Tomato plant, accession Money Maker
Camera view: bottom (45 deg); turntable rotation: 60 degrees
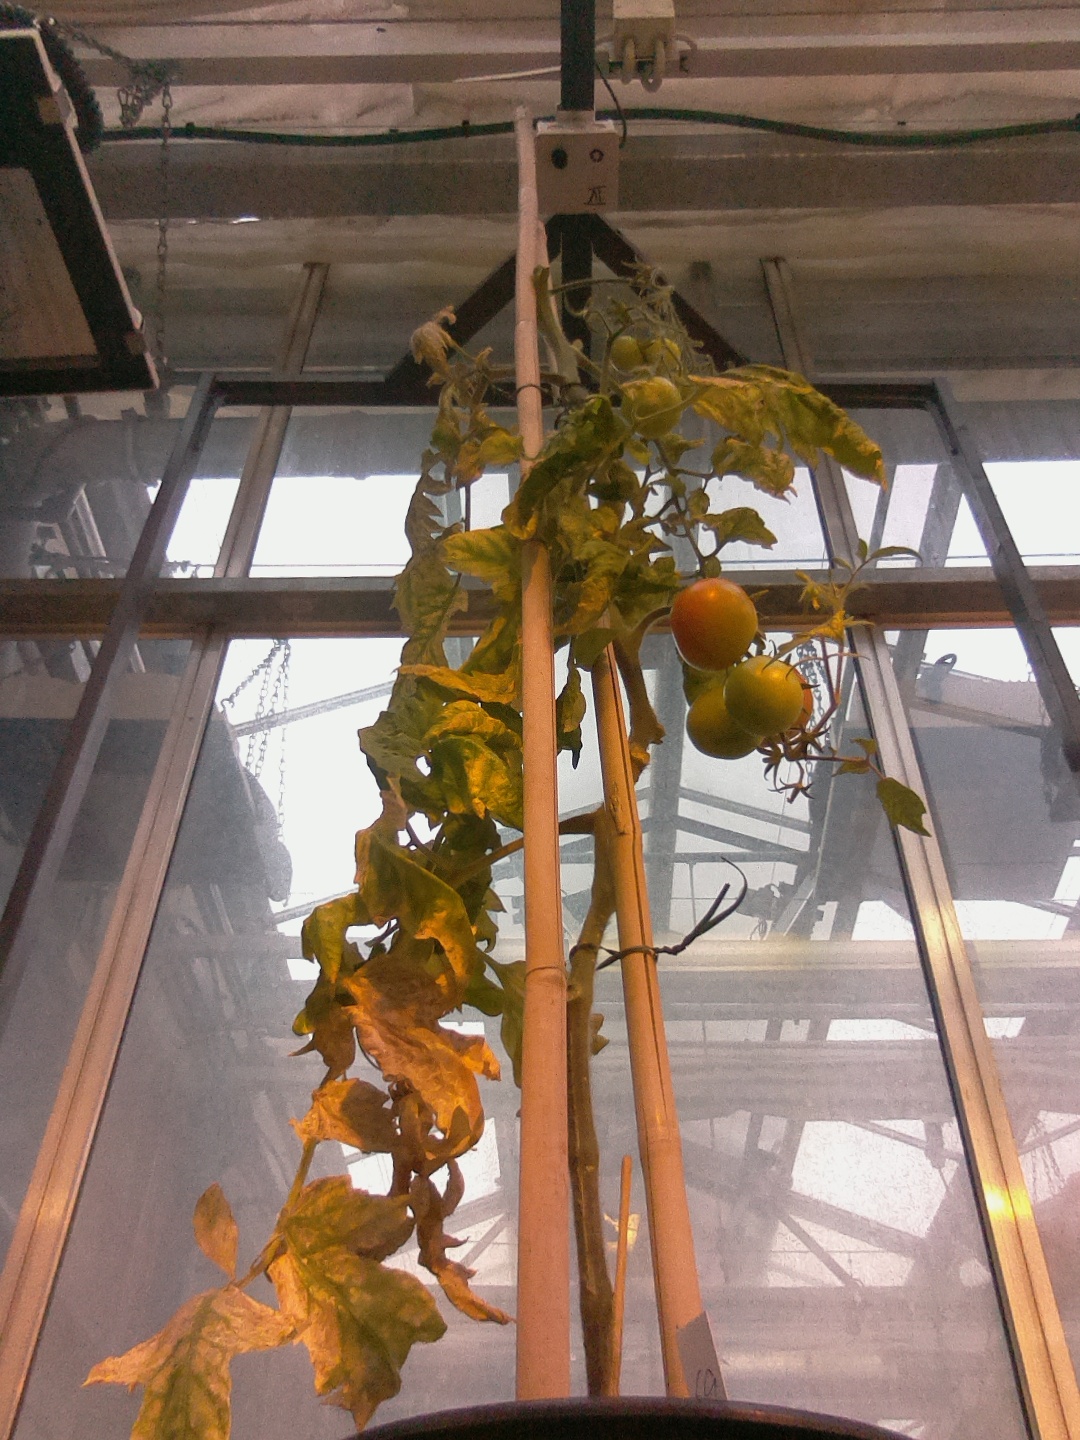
BBCH growth stage 82: 20%-30% of fruits show typical fully ripe color